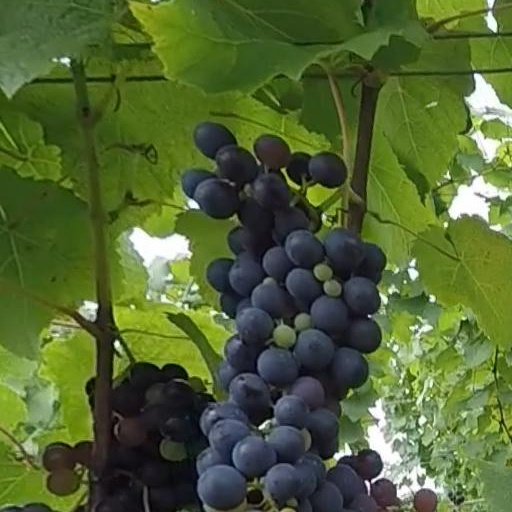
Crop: grape